Rolando Uríos

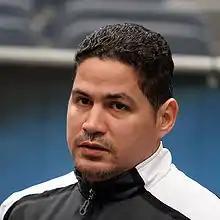
Rolando Urios in 2008

Rolando Uríos Fonseca (born 27 January 1971) is a former handball player. Born in Cuba, he played for both the Cuba and the Spain national teams. He was considered one of the best pivots in the world in the first years of the 2000's.